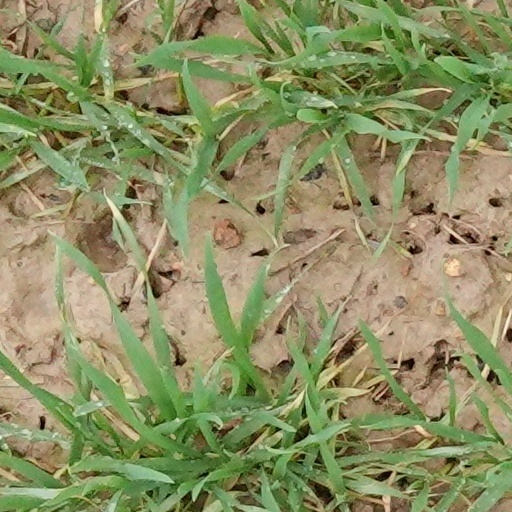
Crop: wheat